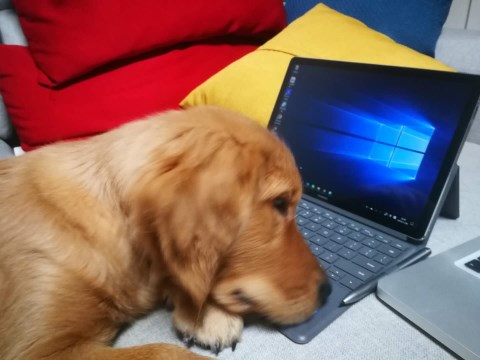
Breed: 5355-n000126-golden_retriever